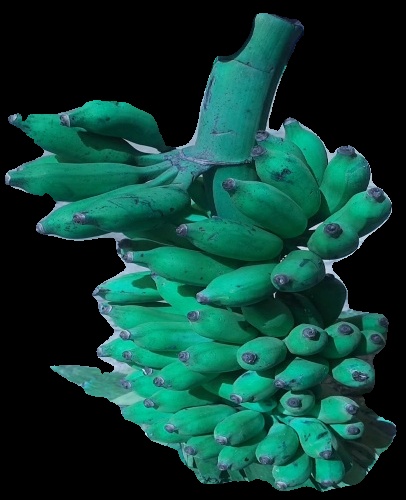
Variety: elakki-bale
Grade: grade3